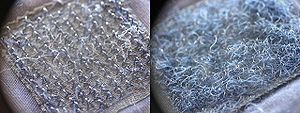
Velcro
Velcro.
Velcro er et materiale og en lukkemetode opfundet af den schweiziske elektrotekniker George de Mestral, der tog patent på opfindelsen i 1955.